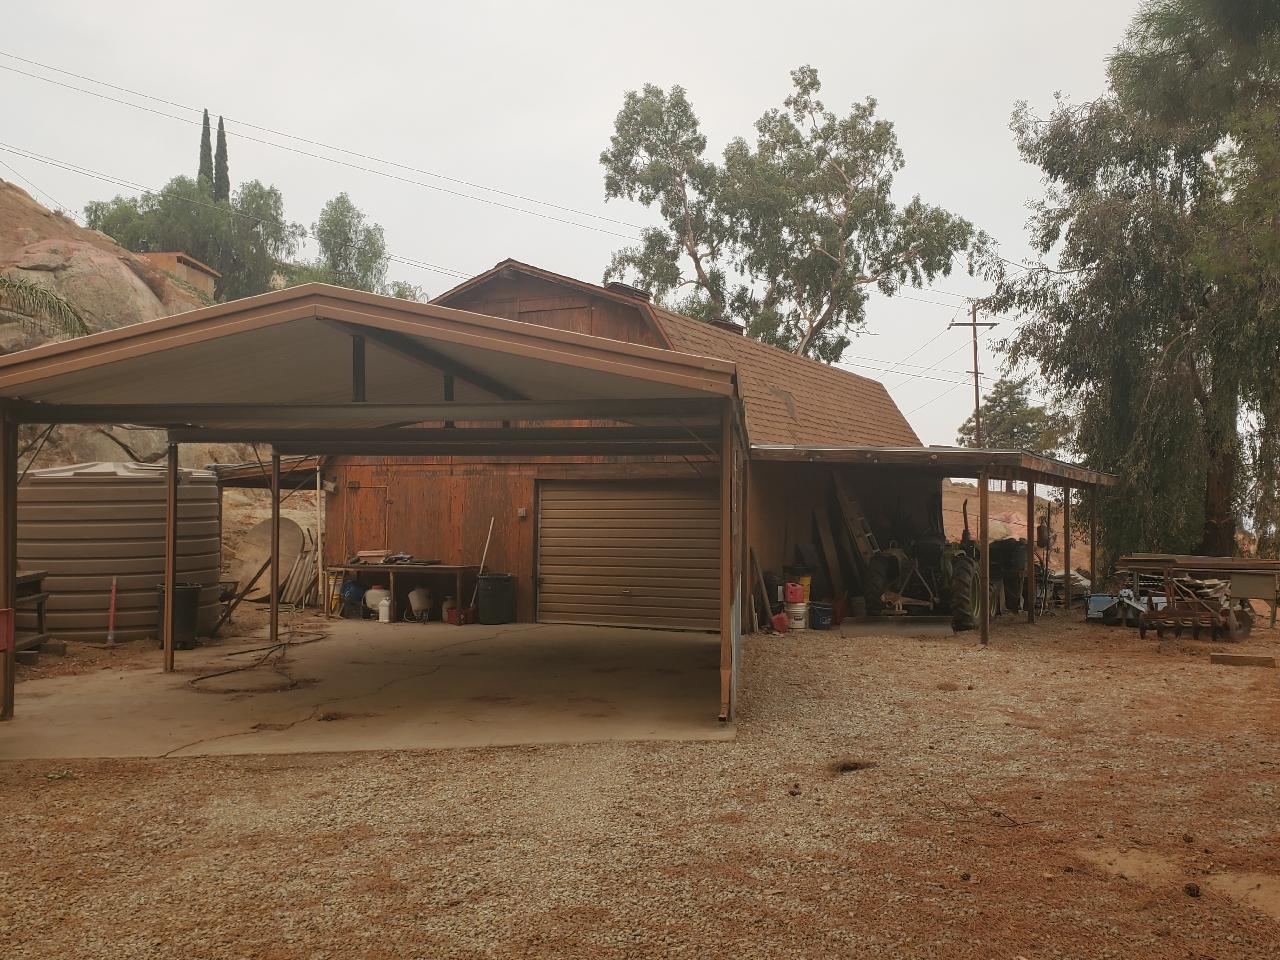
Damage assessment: no_damage